Eduardo Chicharro y Agüera

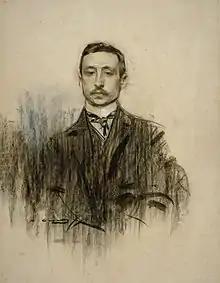
Eduardo Chicharro y Agüera;Portrait by Ramón Casas

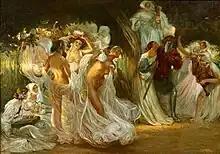
The Poem of Armida and Rinaldo (detail)

Eduardo Chicharro y Agüera (18 June 1873, Madrid - 24 May 1949, Madrid) was a Spanish painter. He worked in a variety of genres, but is perhaps best known for his female portraits. His son was the poet, .